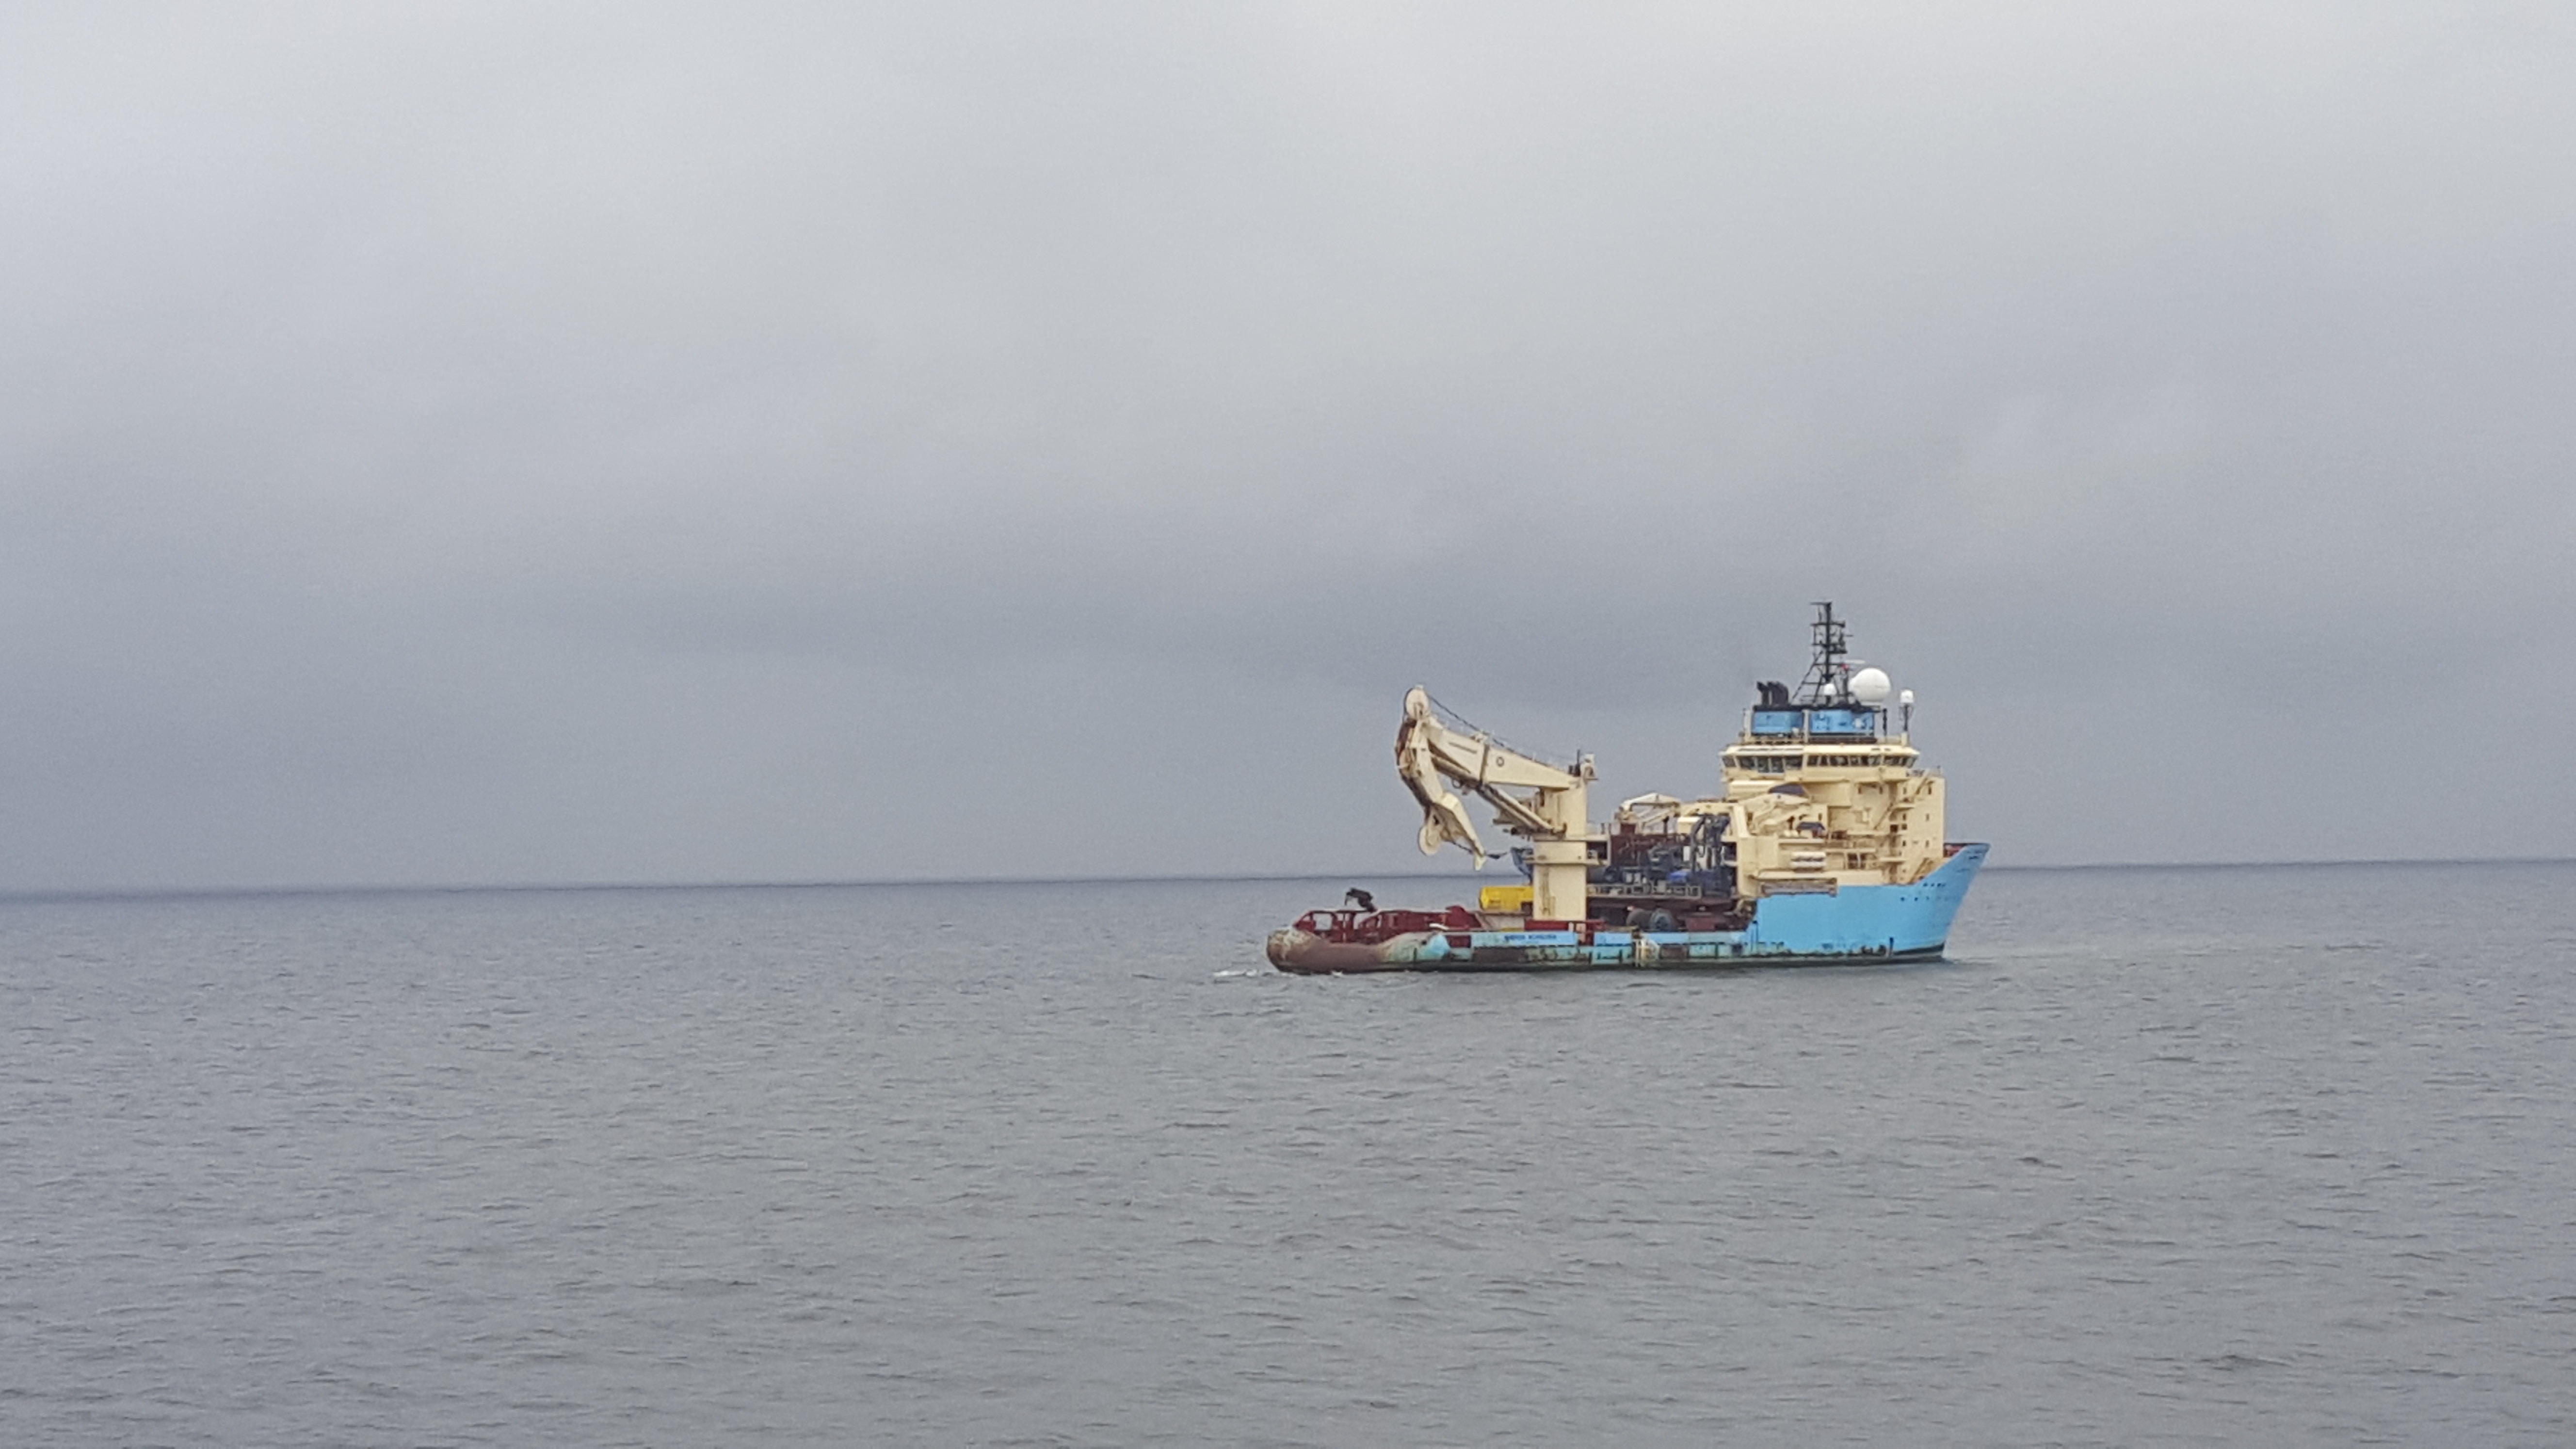
sea, coast, ocean, boat, ship, travel, vehicle, bay, ferry, watercraft, fishing vessel